Anchal Achan

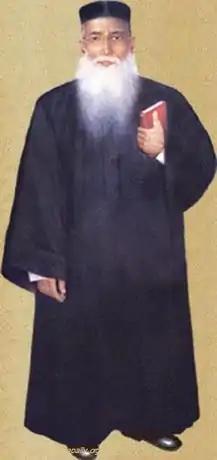

Anchal Achan (Rev: Younan Kathanar) (Mor Yaunan Kasheesho) is a saint of Anchal. He lived in the first half of 19th century. The saint was born in Marunthalizhikathu family in Anchal. The exact date of his birth is unknown. According to historic assumptions he was born sometime around AD 1770-80.